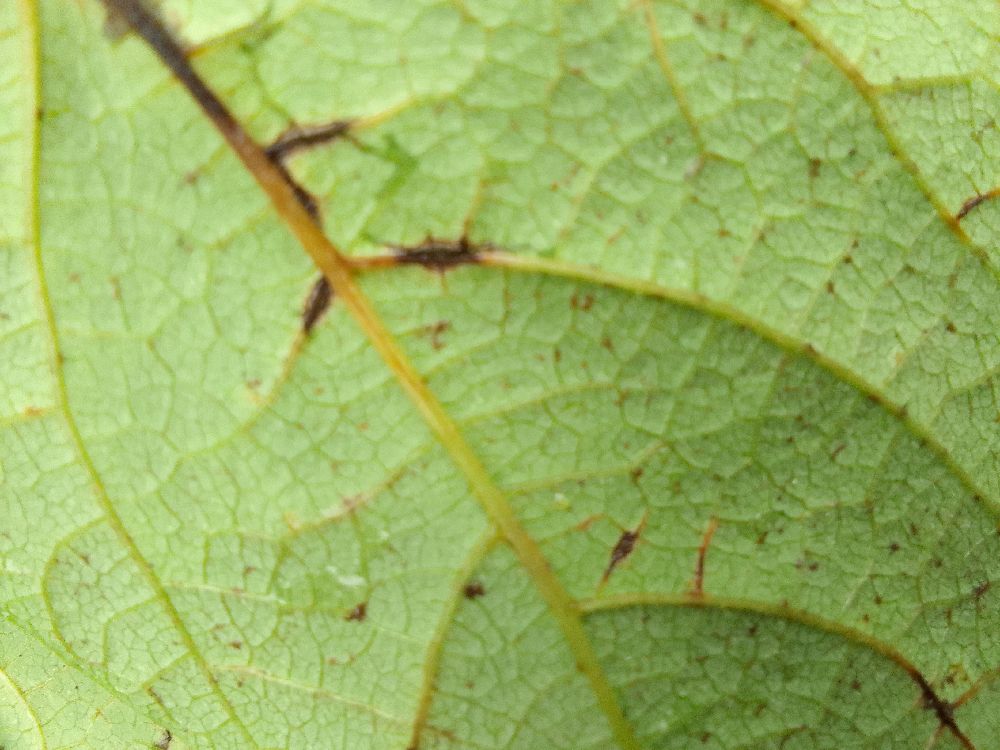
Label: anthracnose